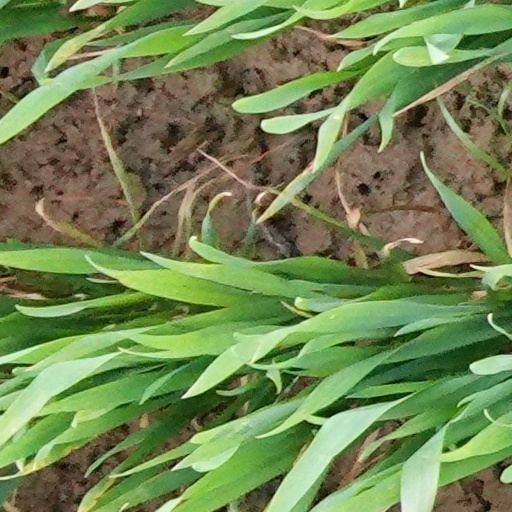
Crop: wheat